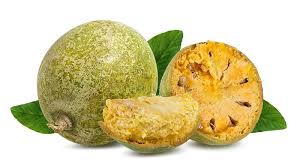
Label: others